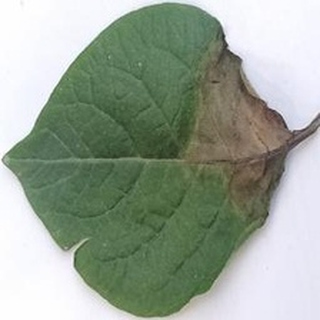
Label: potato_late_blight